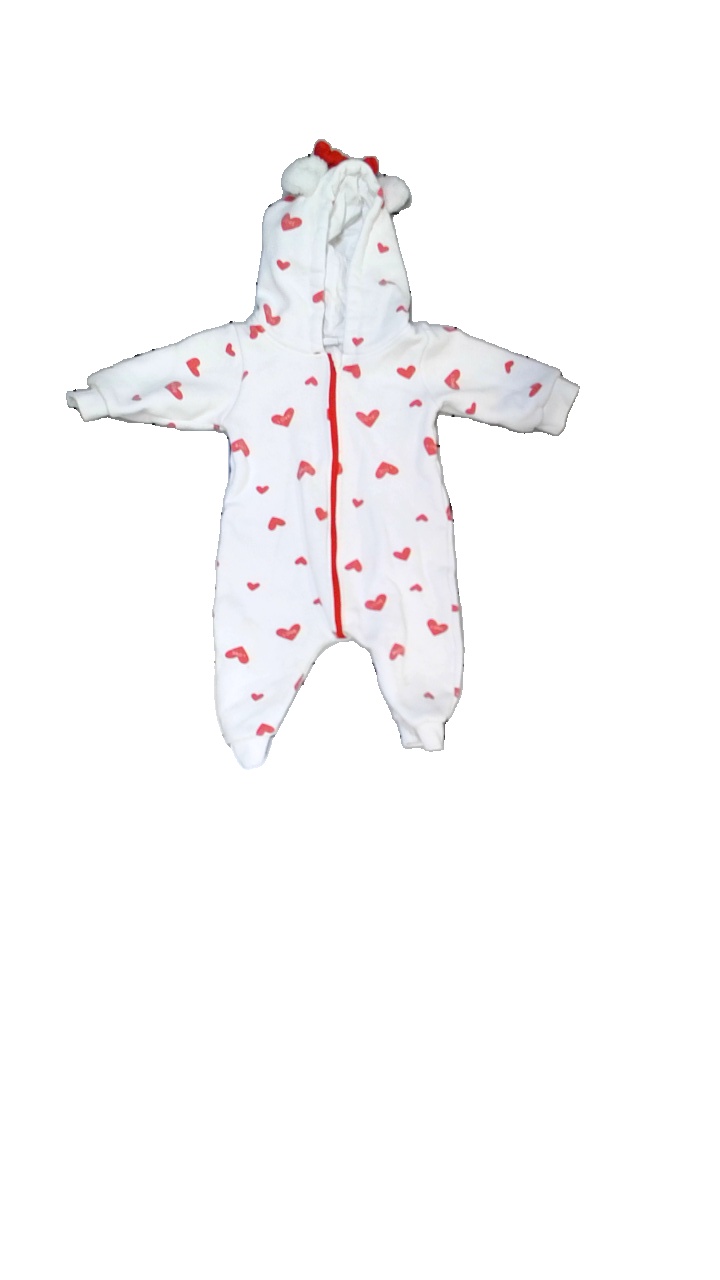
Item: Jacket (Children)
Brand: Missing
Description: onepiece med tryck
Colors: White, Red
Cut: C-collar
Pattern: Other
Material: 72% bomull 28% polyester
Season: All
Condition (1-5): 3
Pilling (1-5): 3
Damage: nopprigt vid ärmsluten och vågig dragkedja
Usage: Export
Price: <50